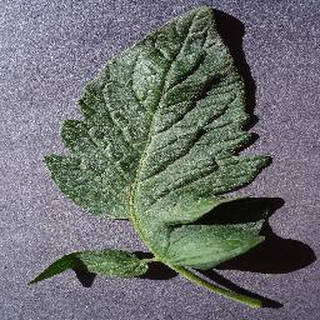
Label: healthy_tomato